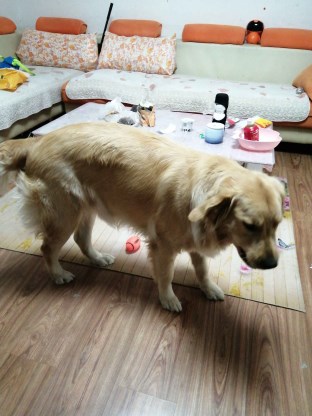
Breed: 5355-n000126-golden_retriever